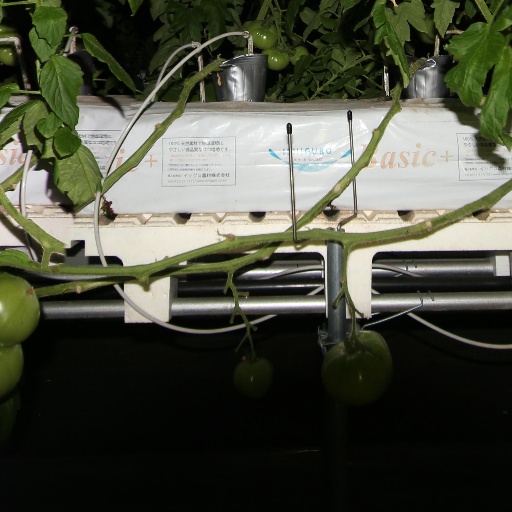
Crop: tomato